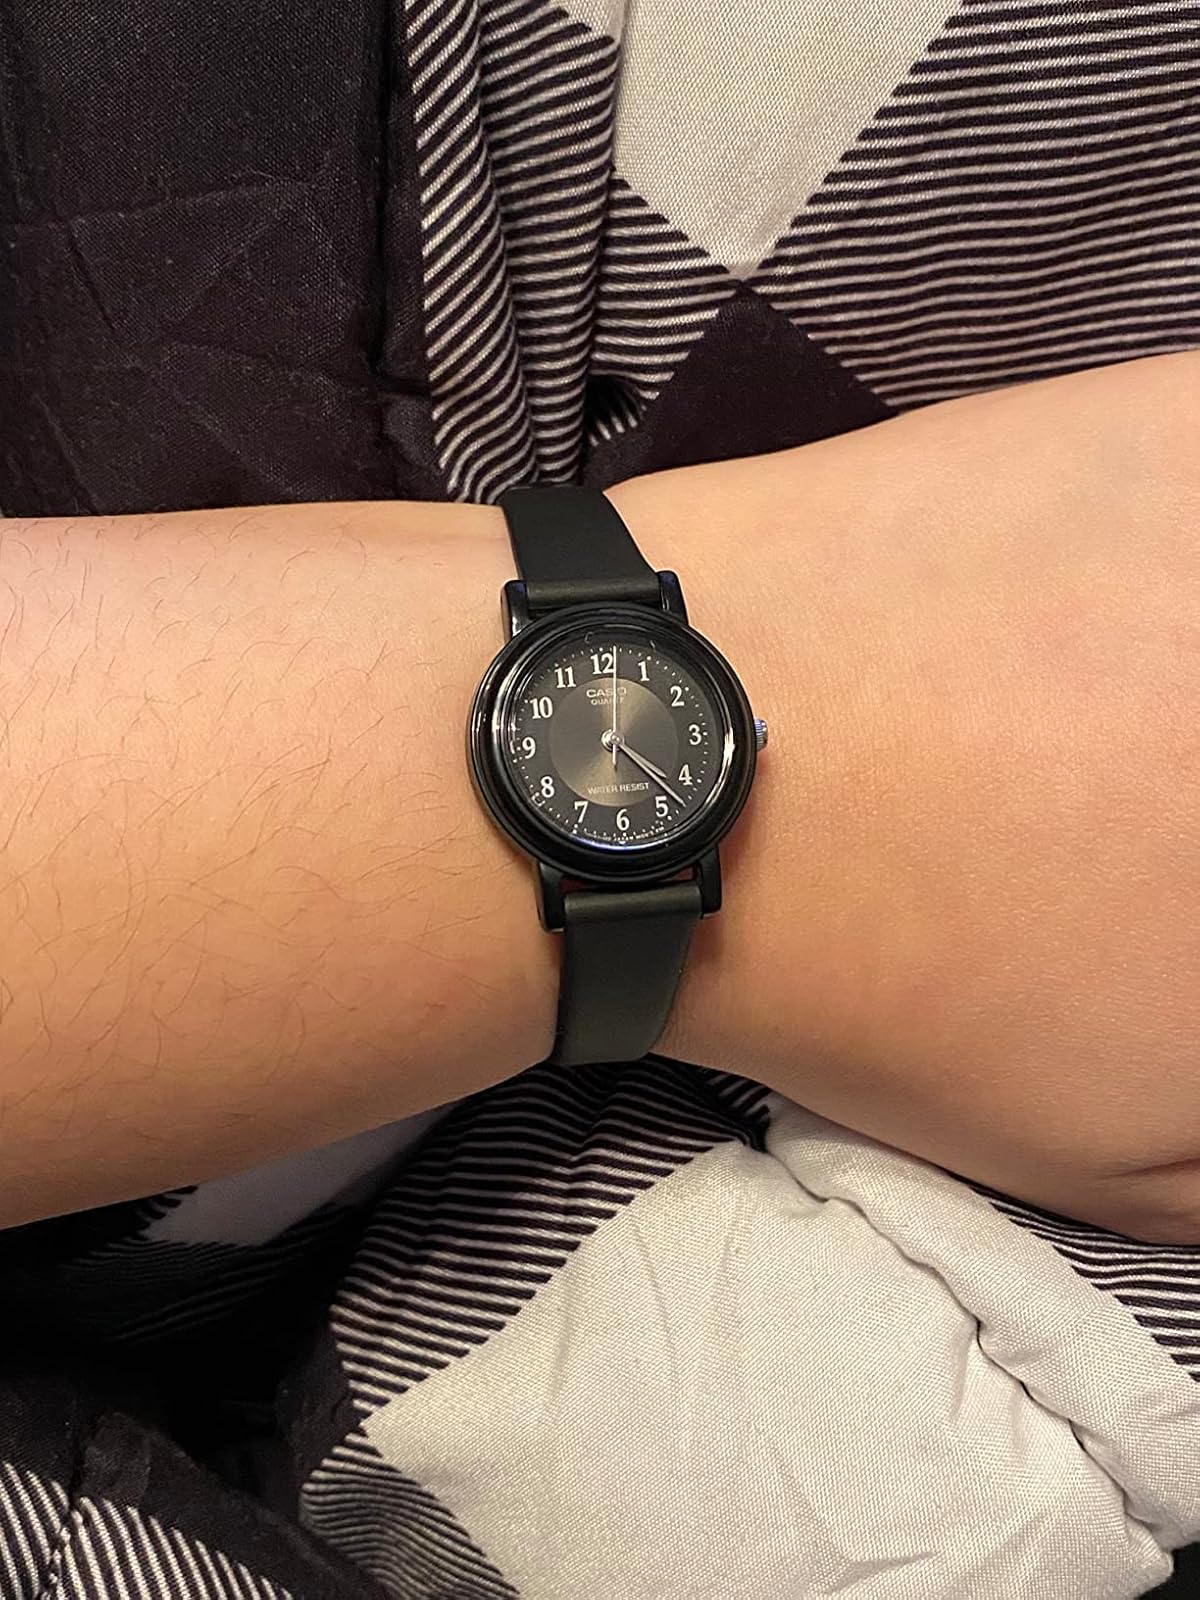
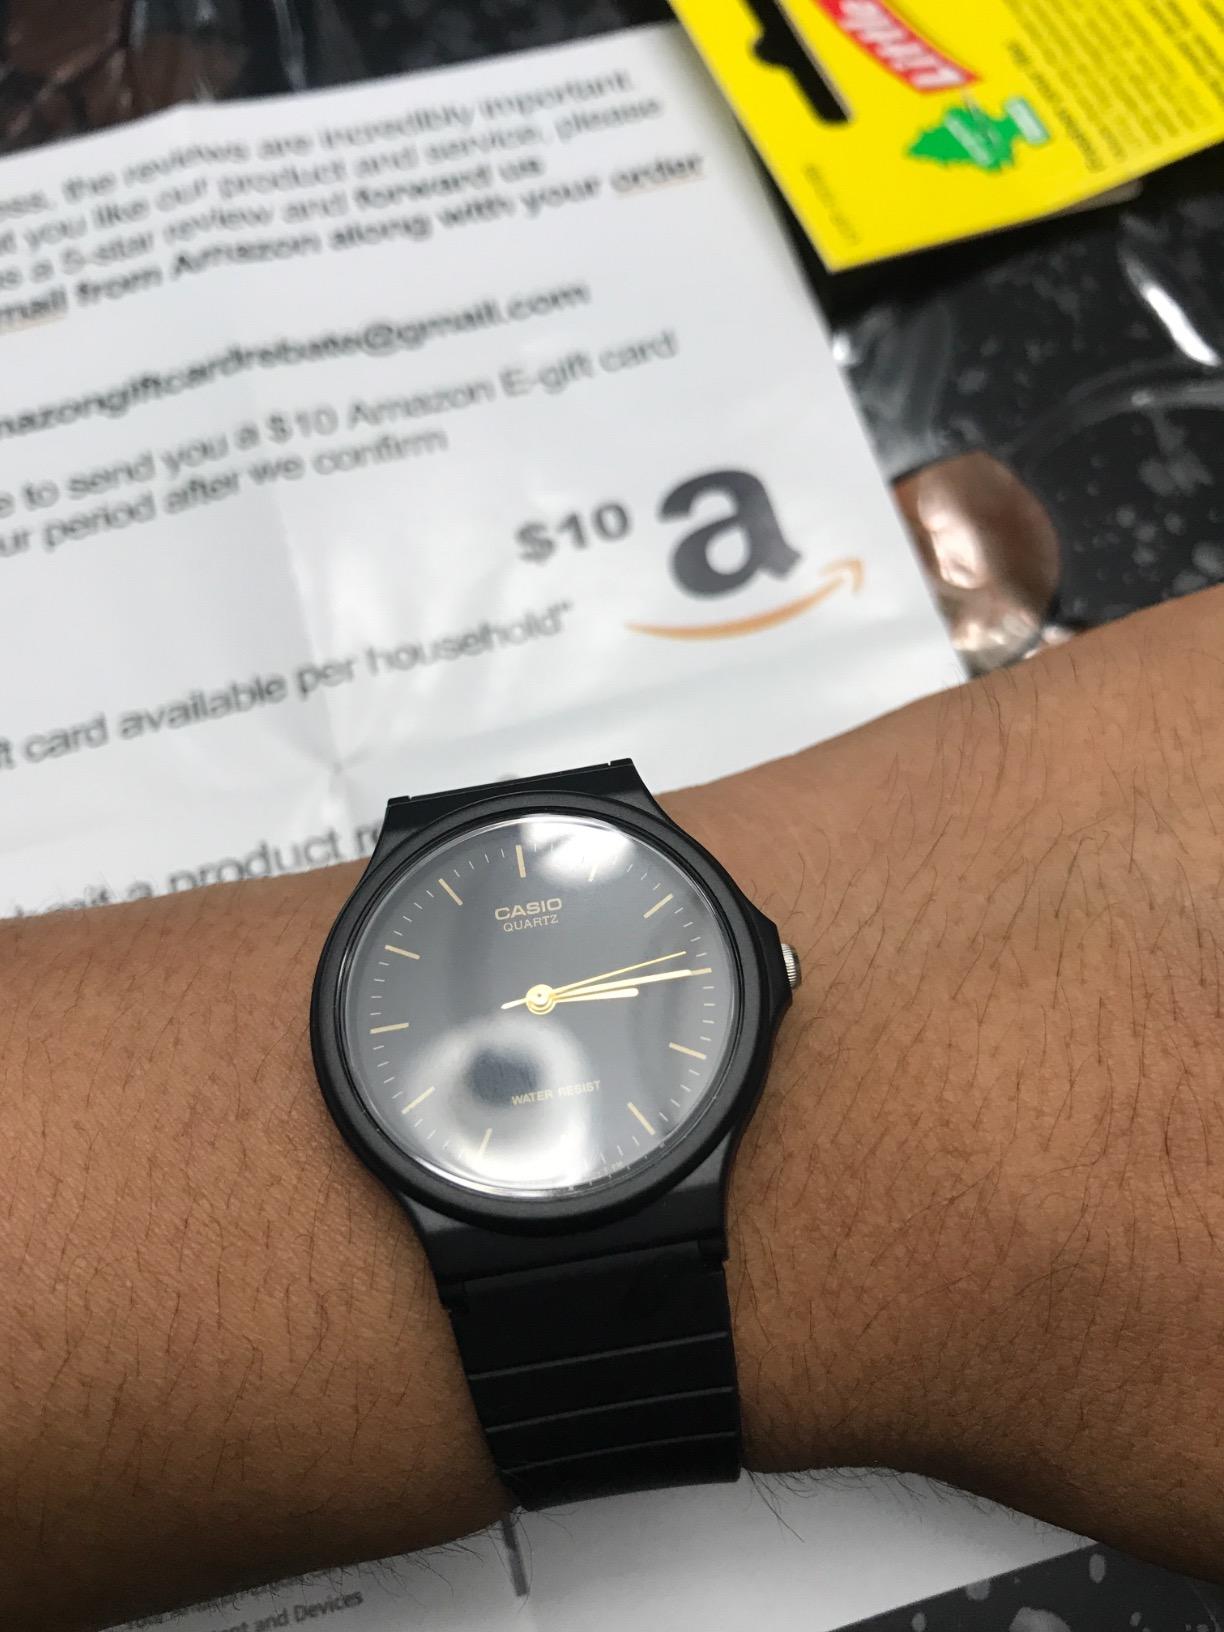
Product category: accessories_watch
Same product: no